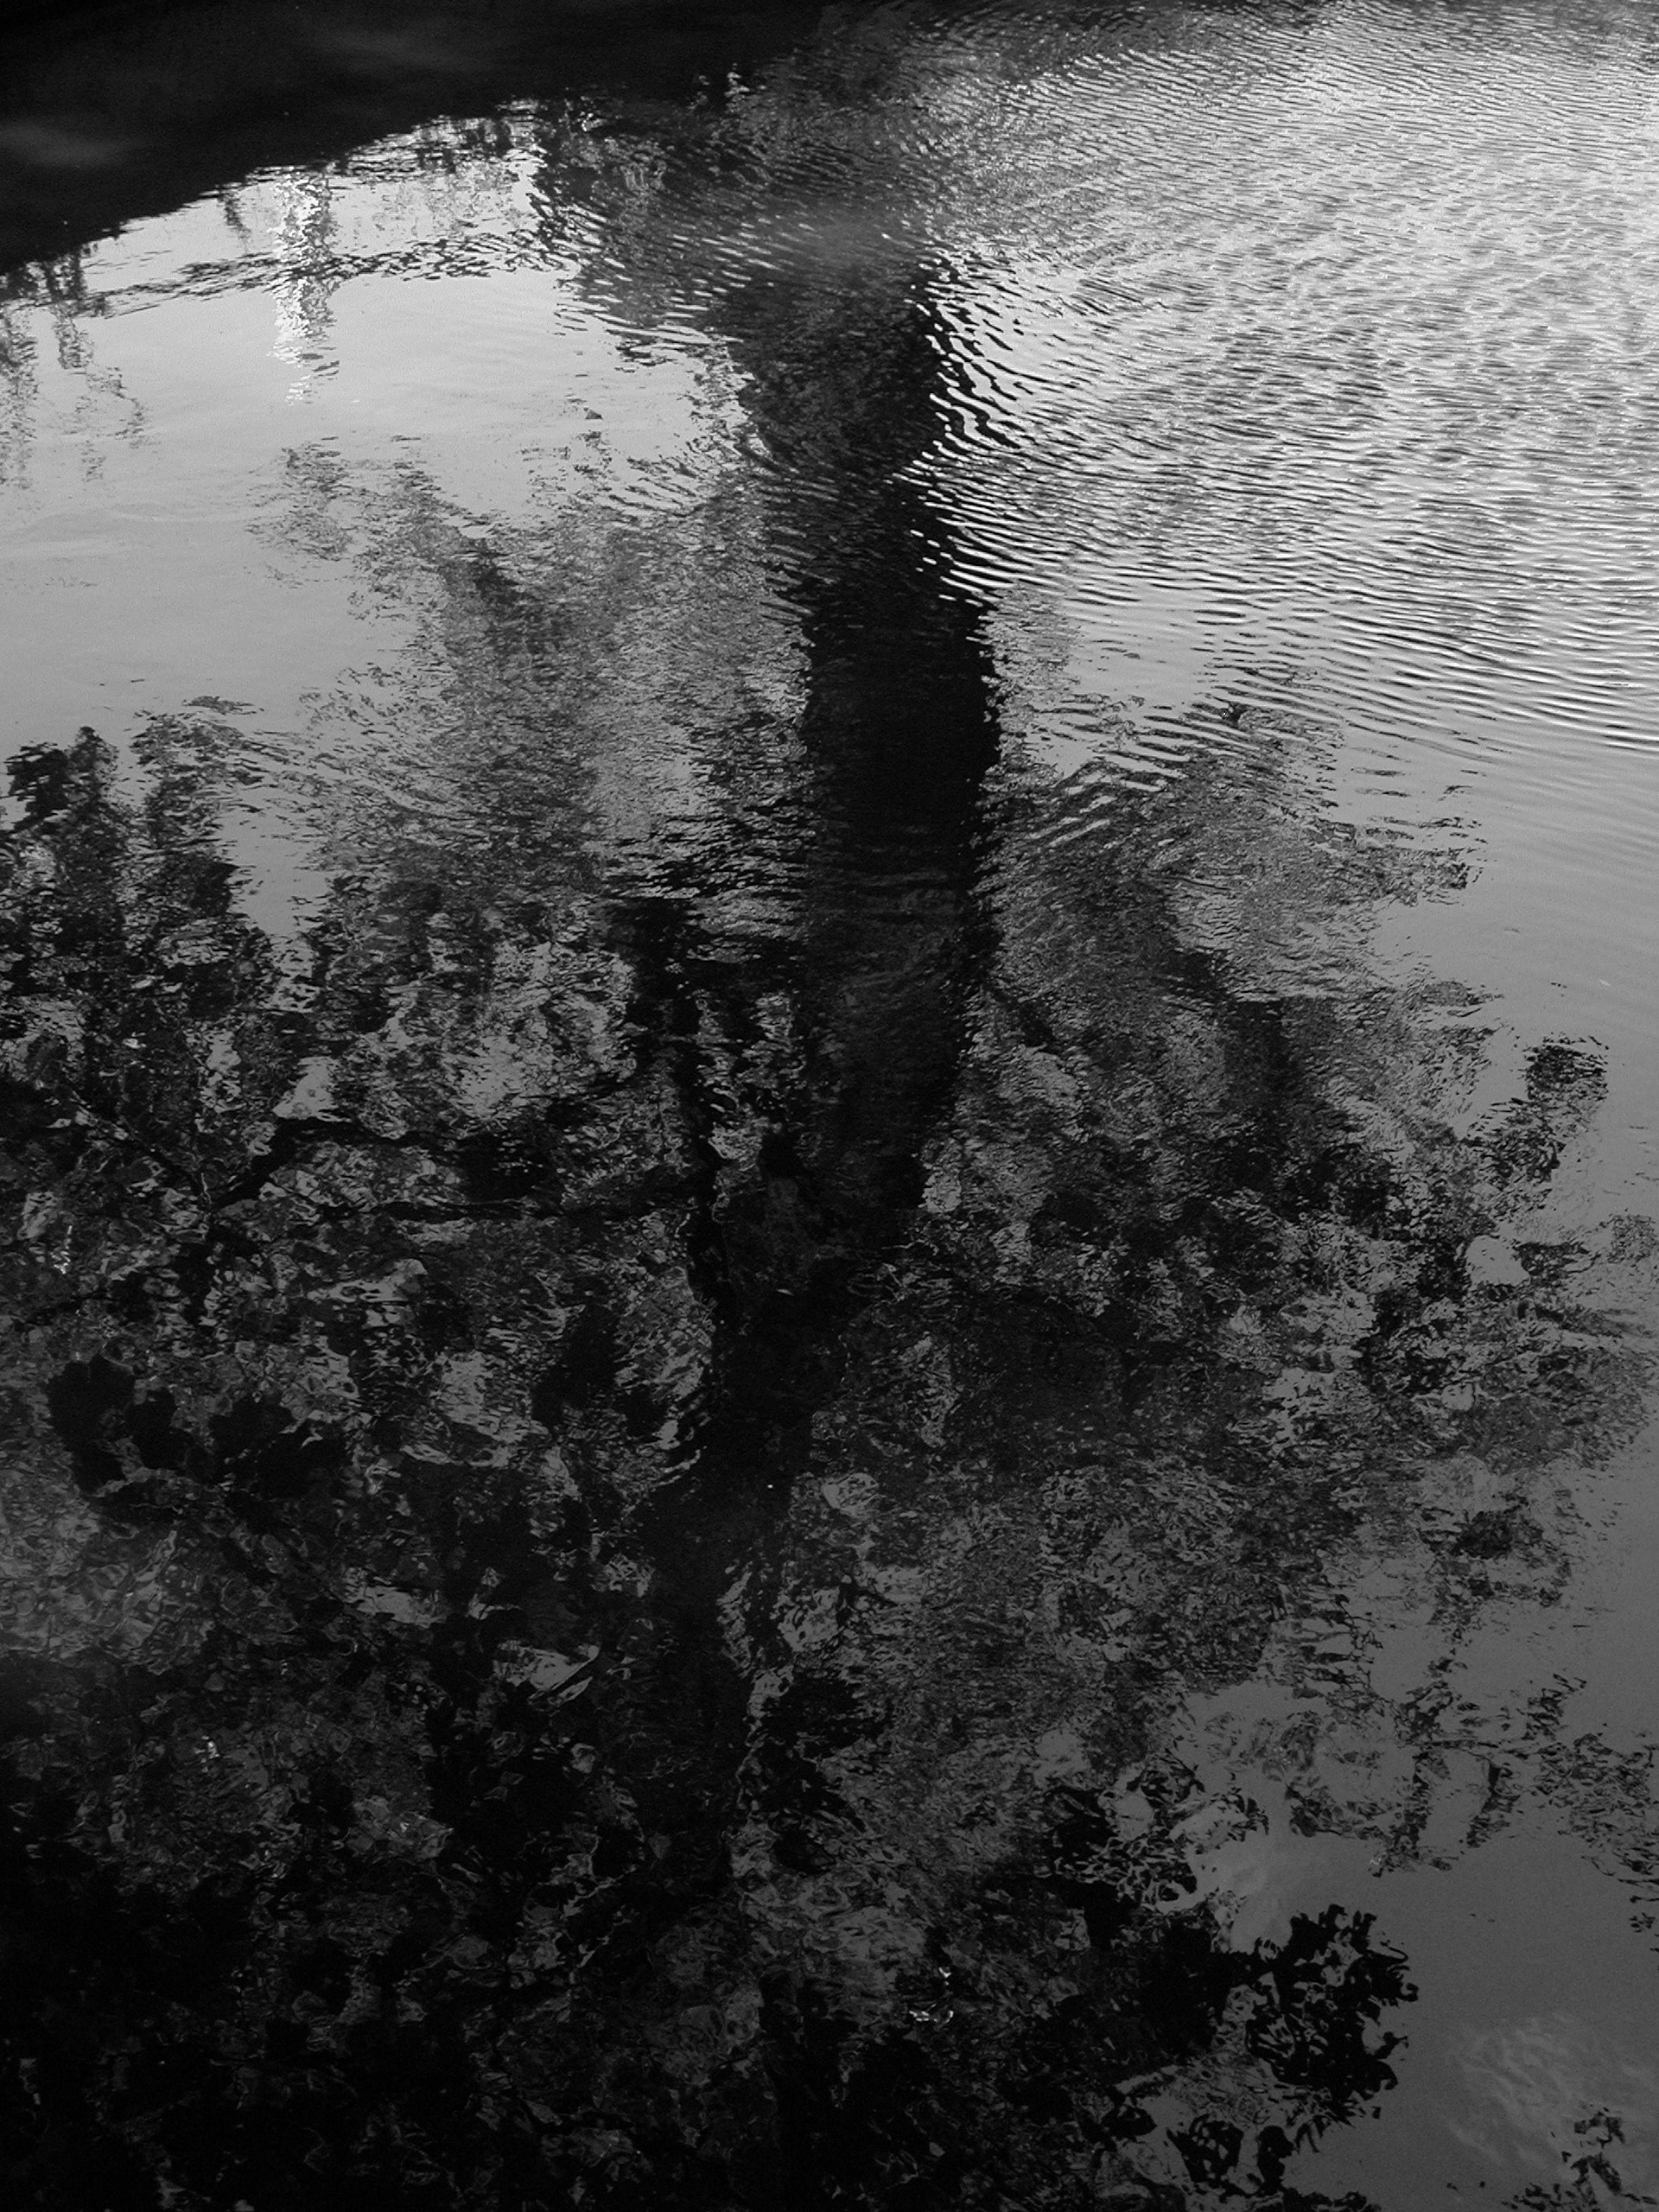
landscape, tree, water, nature, forest, branch, cloud, black and white, white, photography, sunlight, texture, leaf, pond, brook, reflection, darkness, black, monochrome, vegetation, monochrome photography, atmospheric phenomenon, woody plant